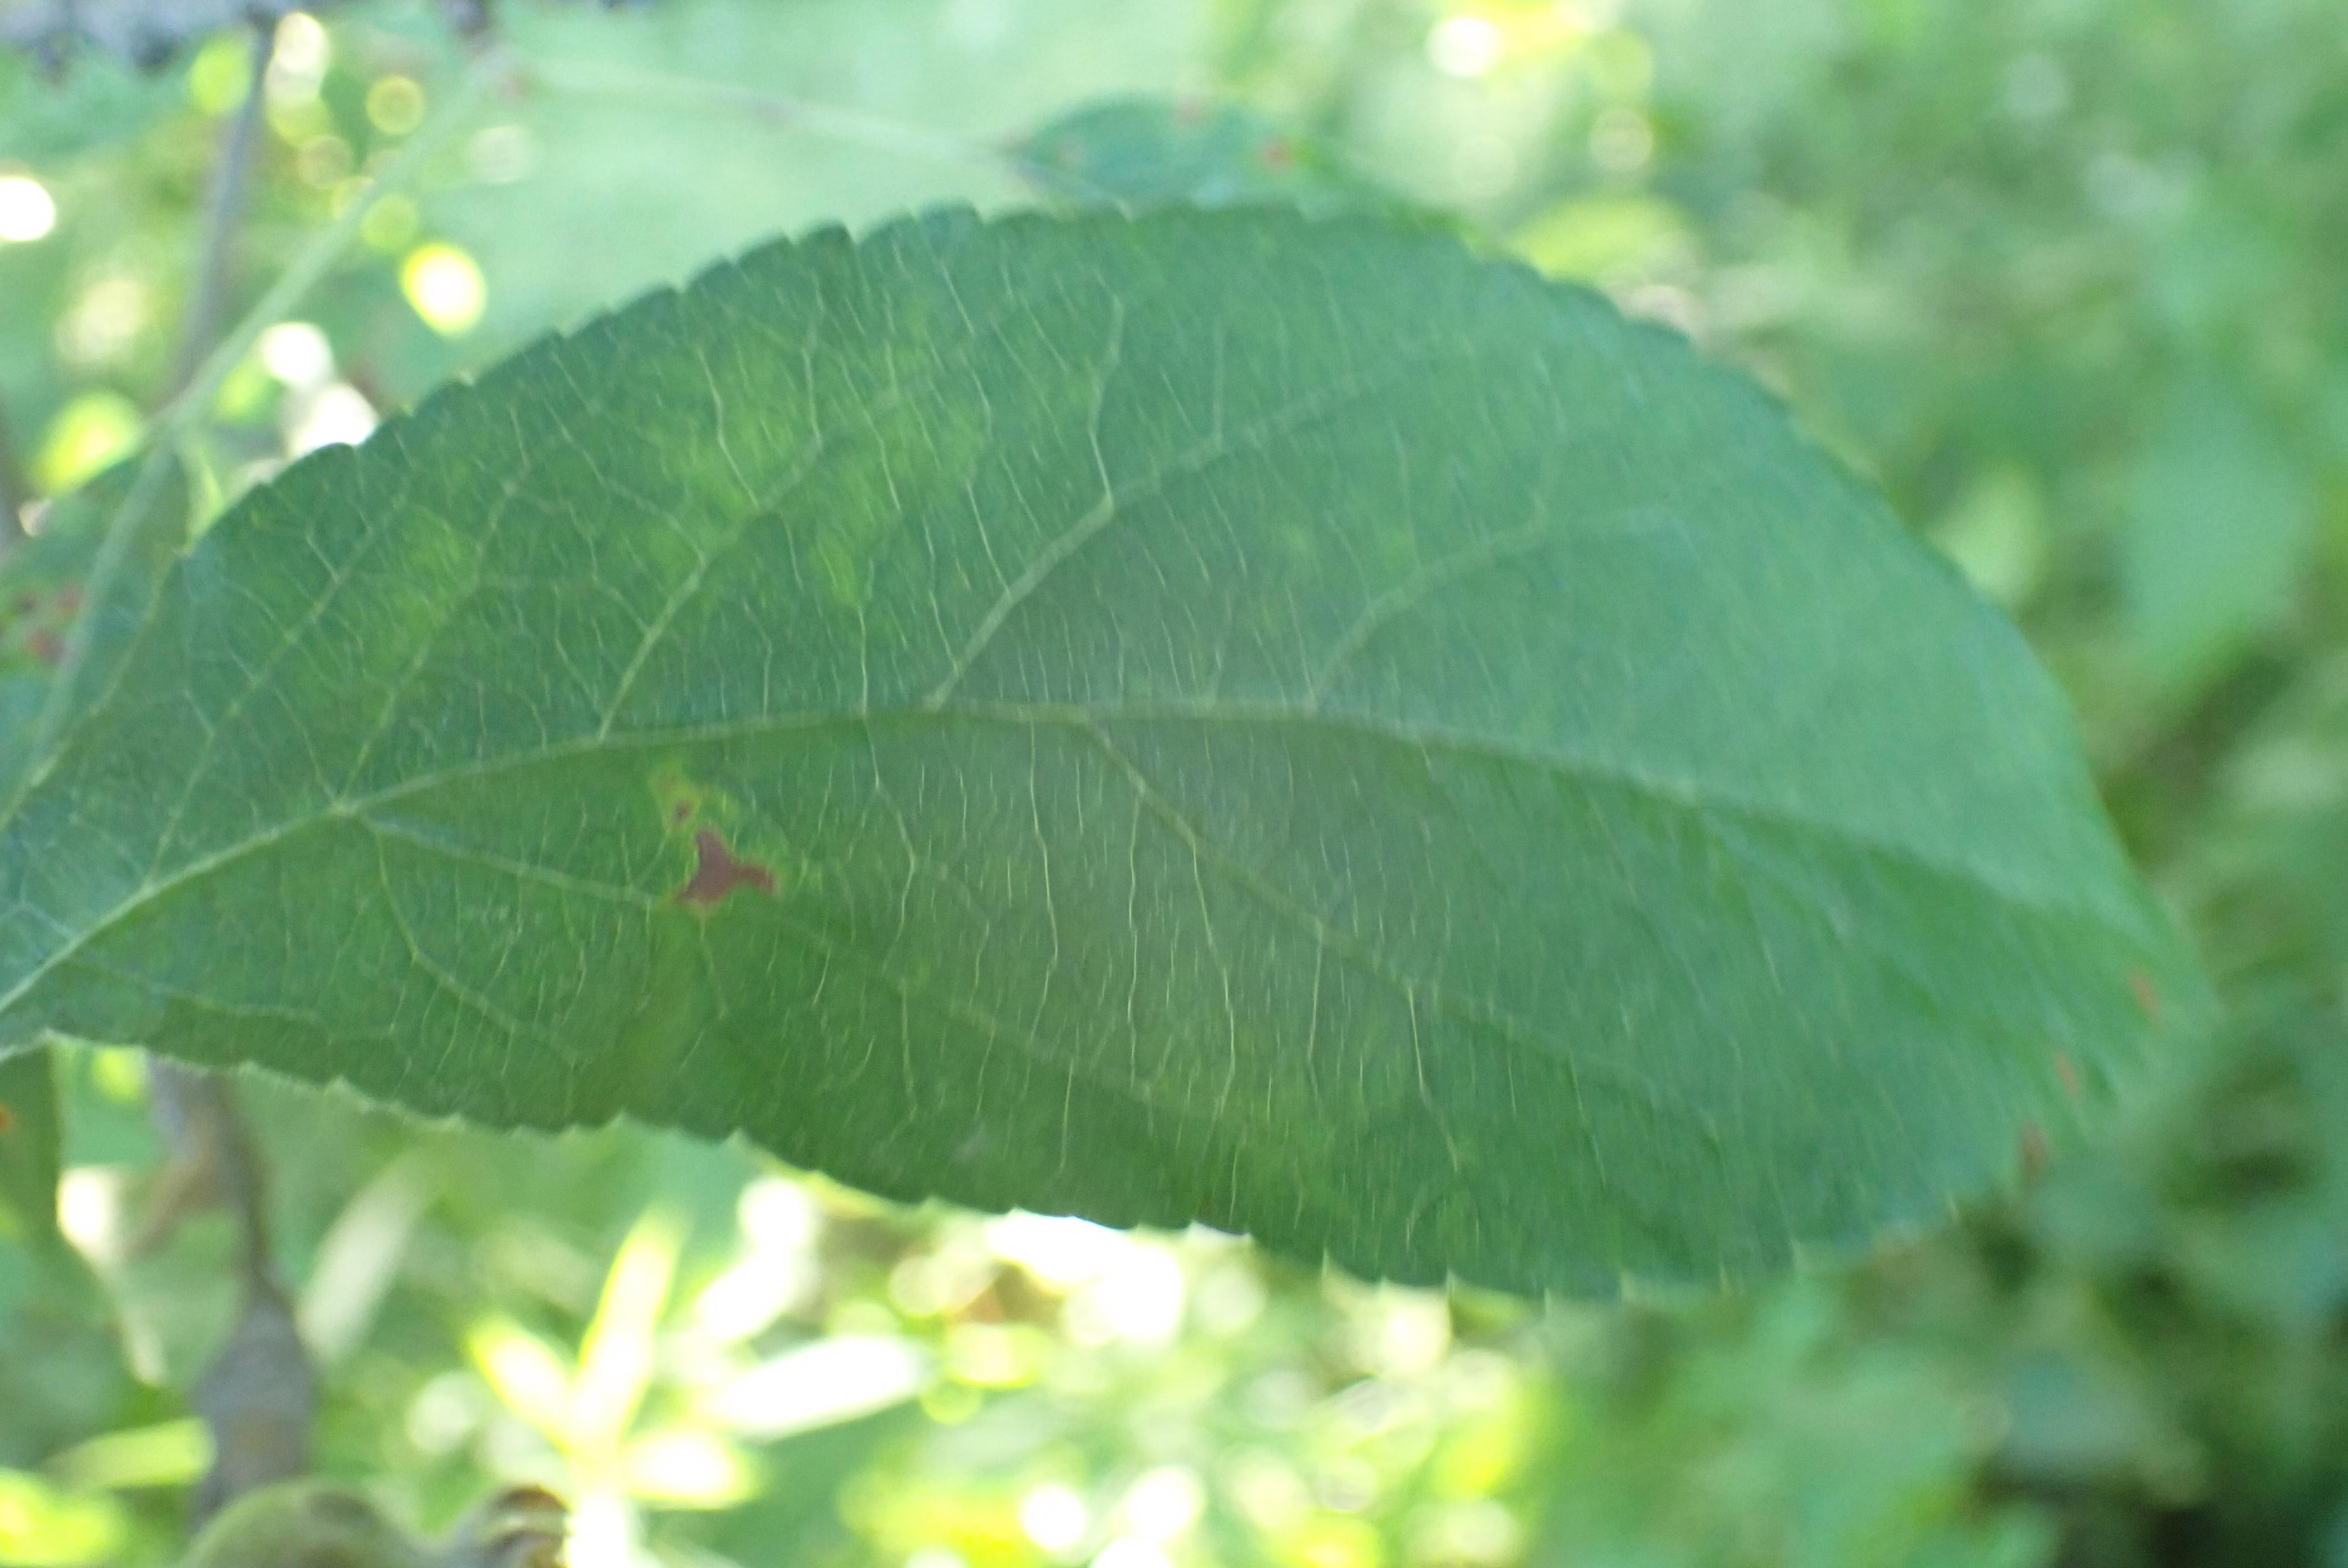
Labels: scab